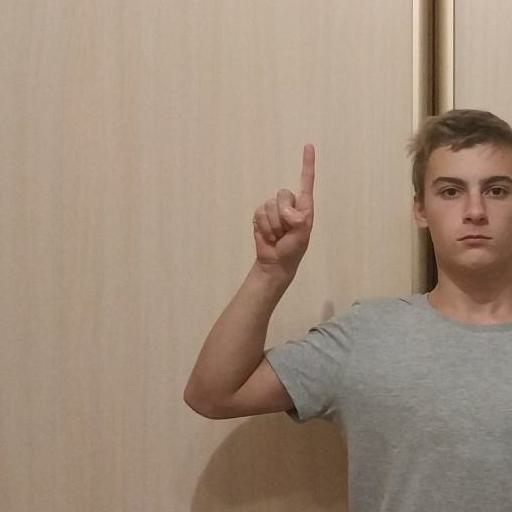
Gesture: one